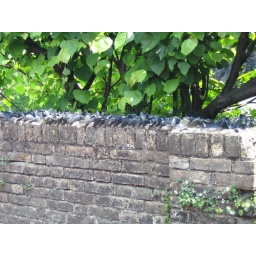
Broken glass embeded at the top of a stone wall, preventing anyone from trying to climb over